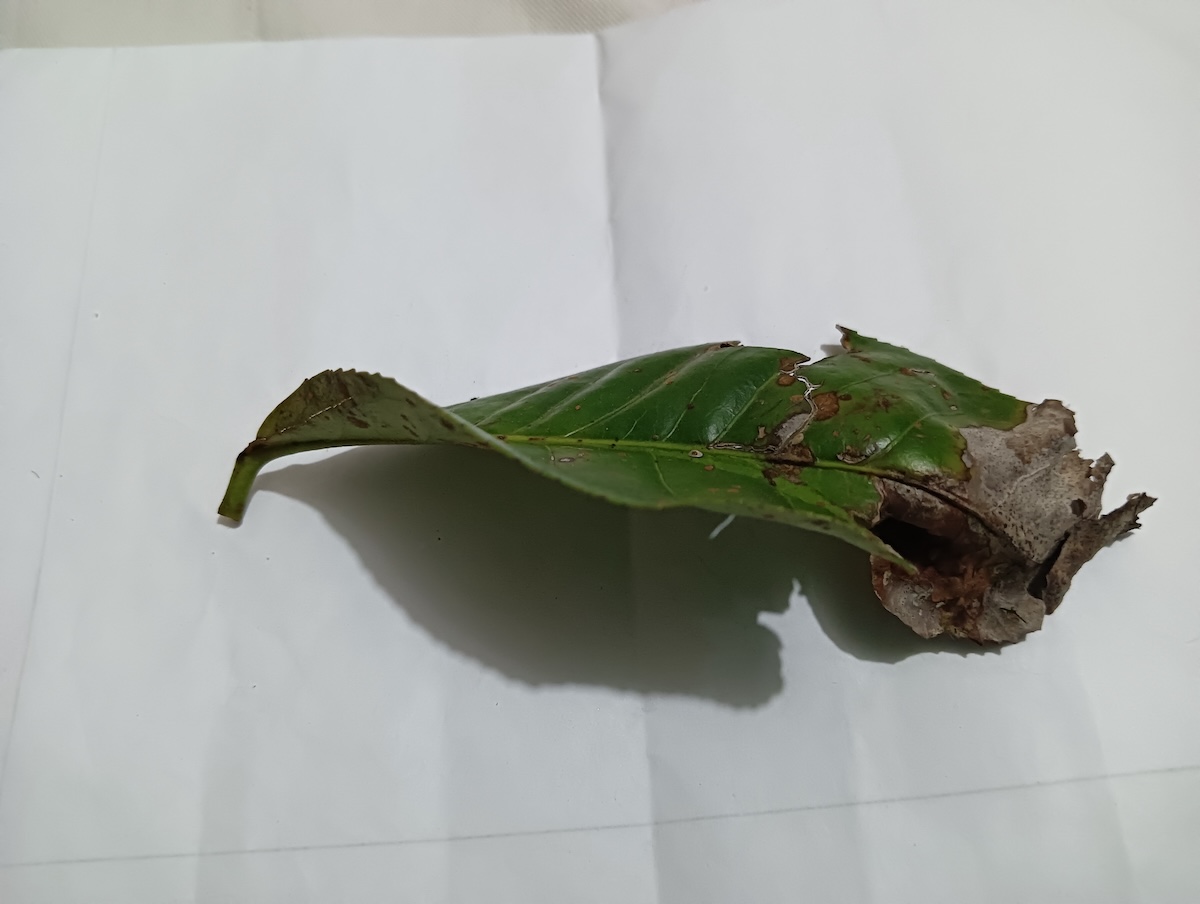
Label: Brown Blight